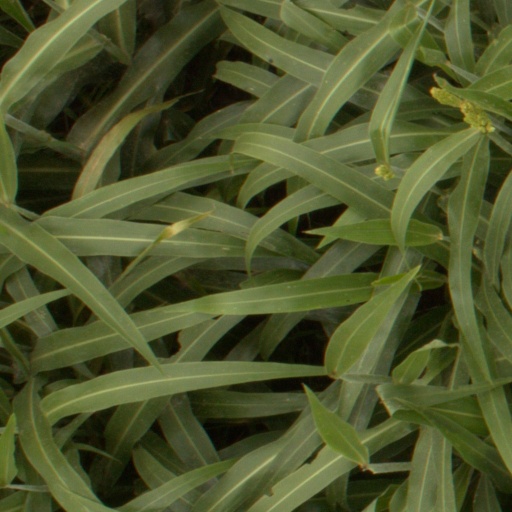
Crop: sorghum